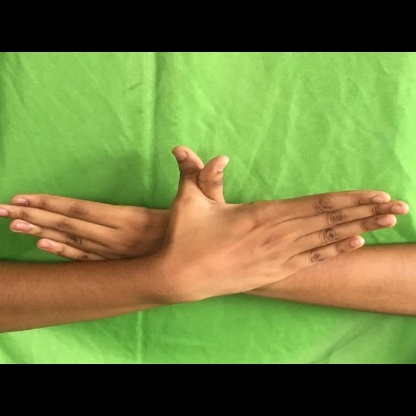
Mudra: Garuda